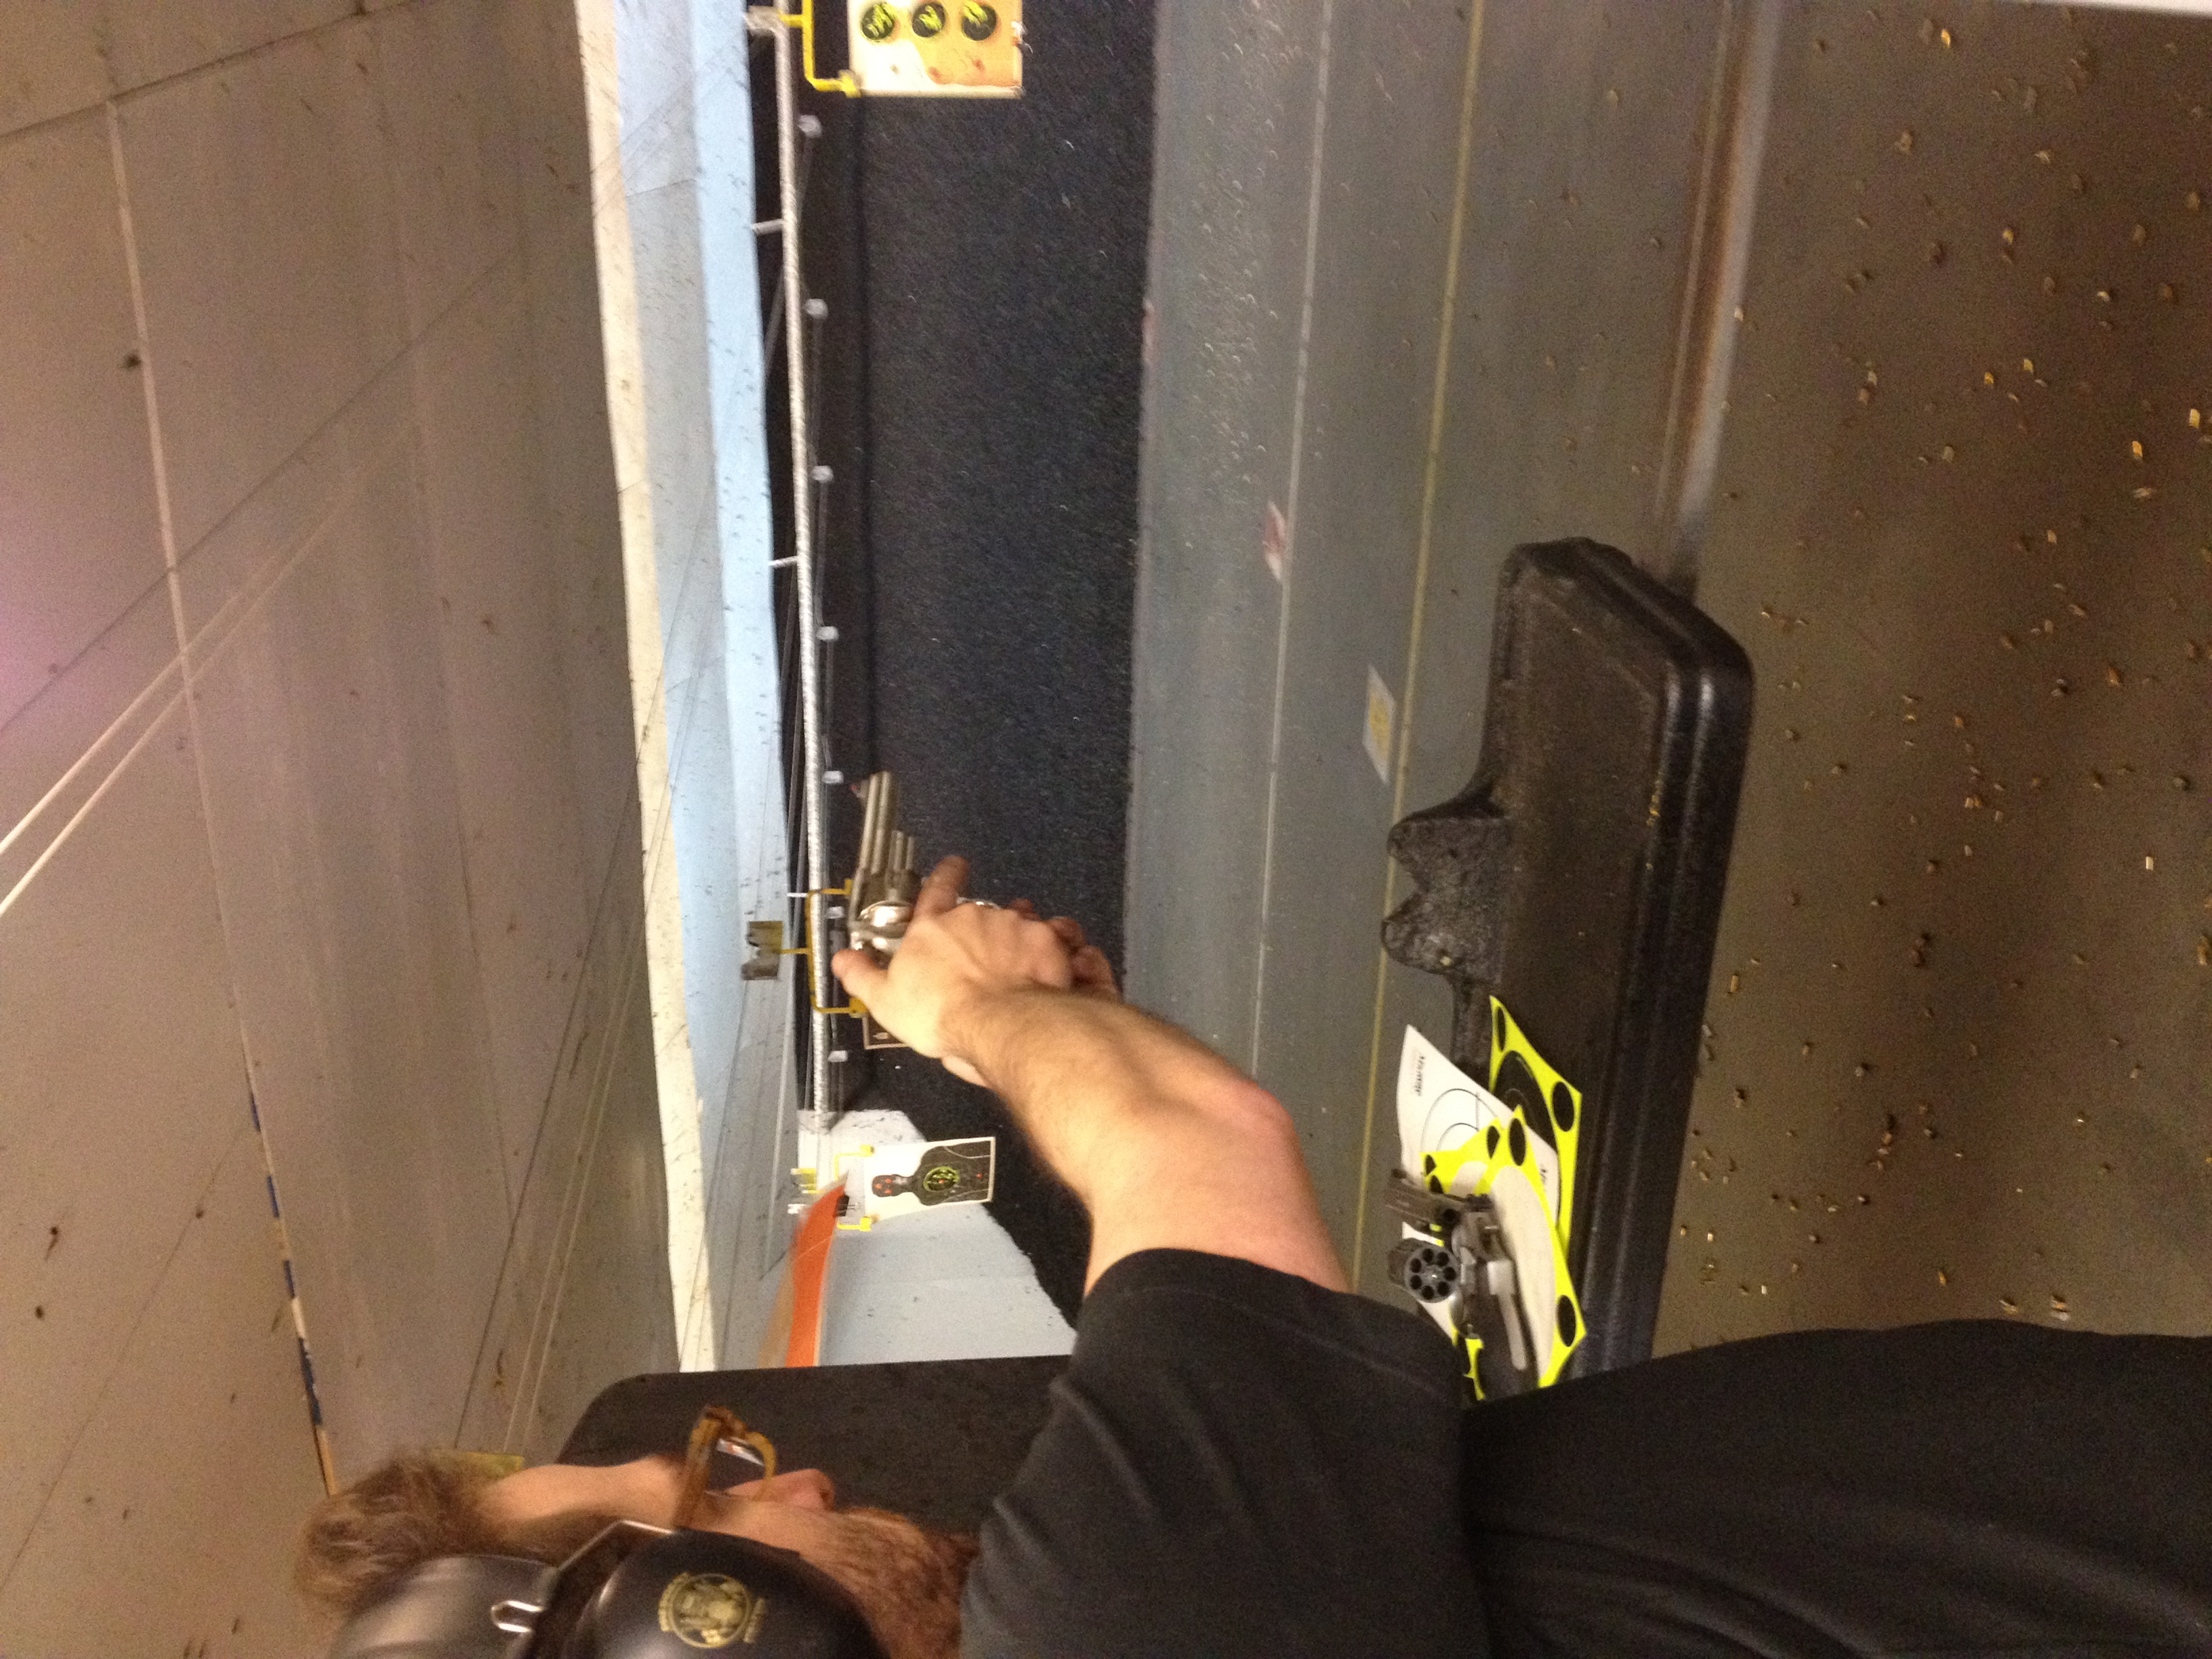
aircraft, vehicle, aviation, flight, firearm, shooting range, atmosphere of earth